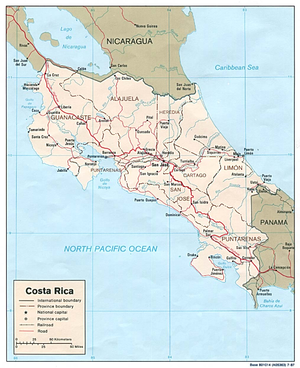
Costa Rica / Infrastruktur / Transport
Hovedvejnet og jernbaner i Costa Rica.
Costa Rica, officielt Republikken Costa Rica er et land i Mellemamerika. Landet grænser op til Nicaragua mod nord, Panama mod sydøst, Stillehavet mod vest, det Caribiske Hav mod øst og Ecuador ved den sydlige del af øen Isla del Coco. Hovedstaden og den største by er San José med cirka en tredjedel af landets befolkning i storbyområdet. Costa Rica er et stabilt demokrati med en god økonomi sammenlignet med andre lande i regionen.